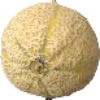
Label: cantaloupe